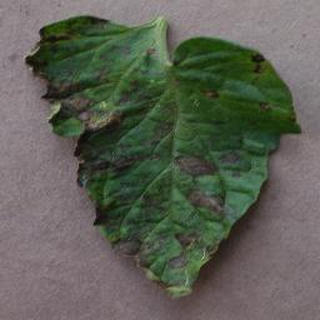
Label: tomato_early_blight